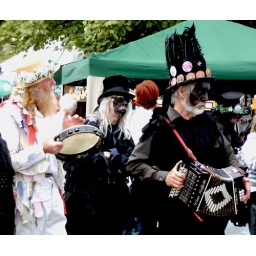
morris - in black and white